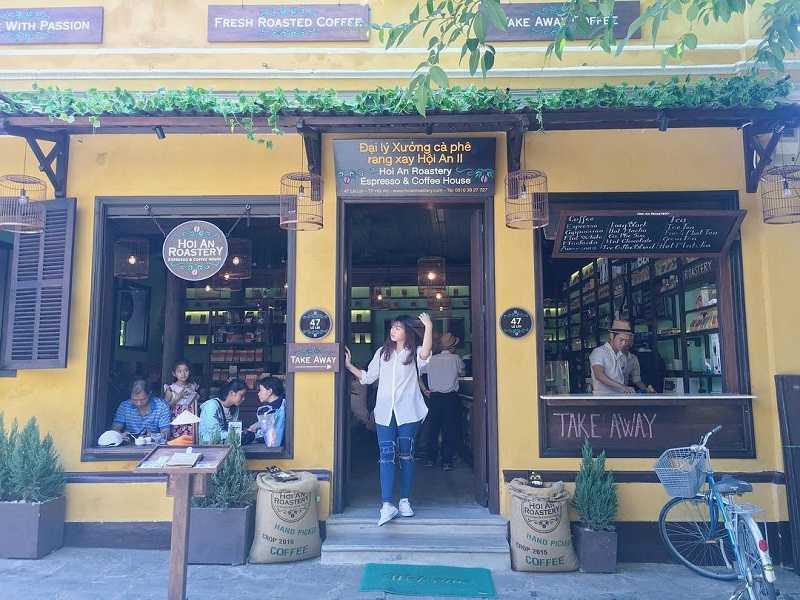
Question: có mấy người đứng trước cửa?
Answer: có một người đứng trước cửa